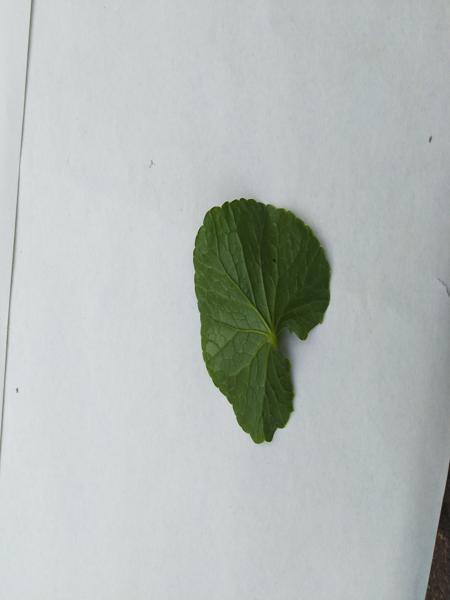
Plant: Amruthaballi